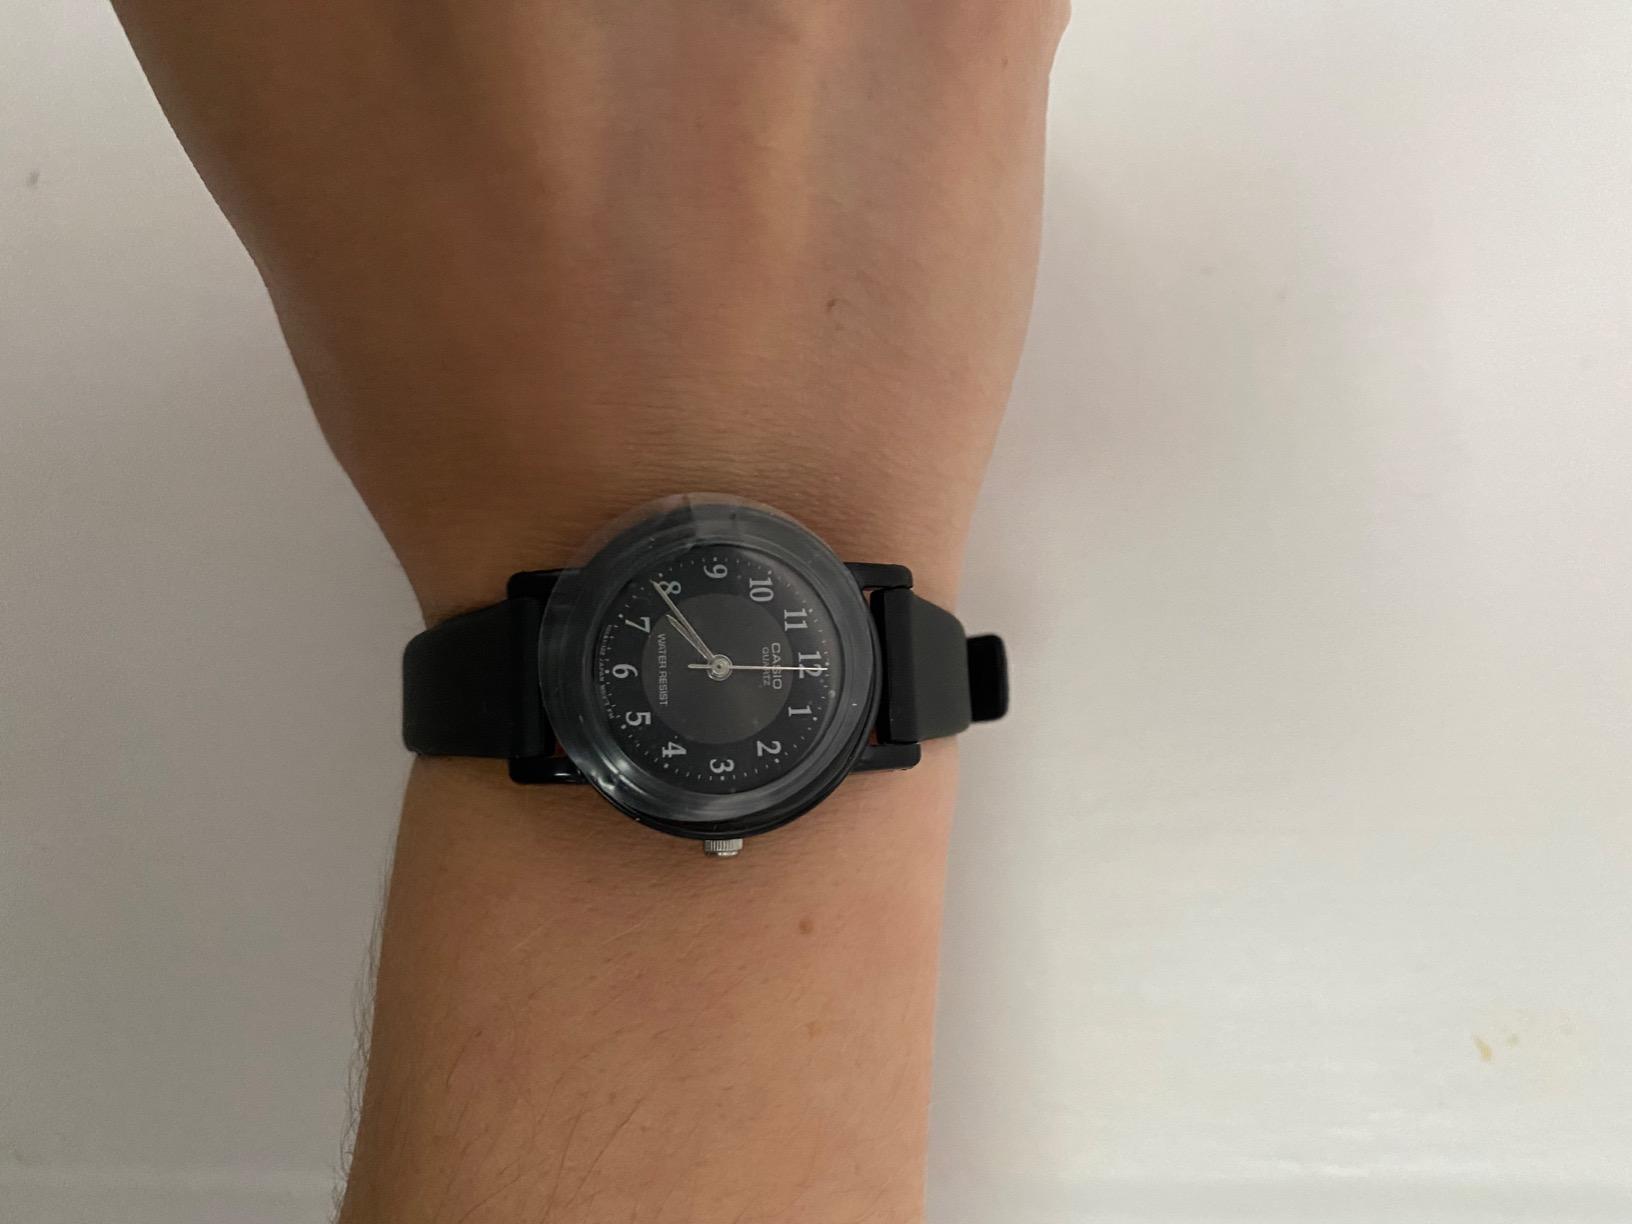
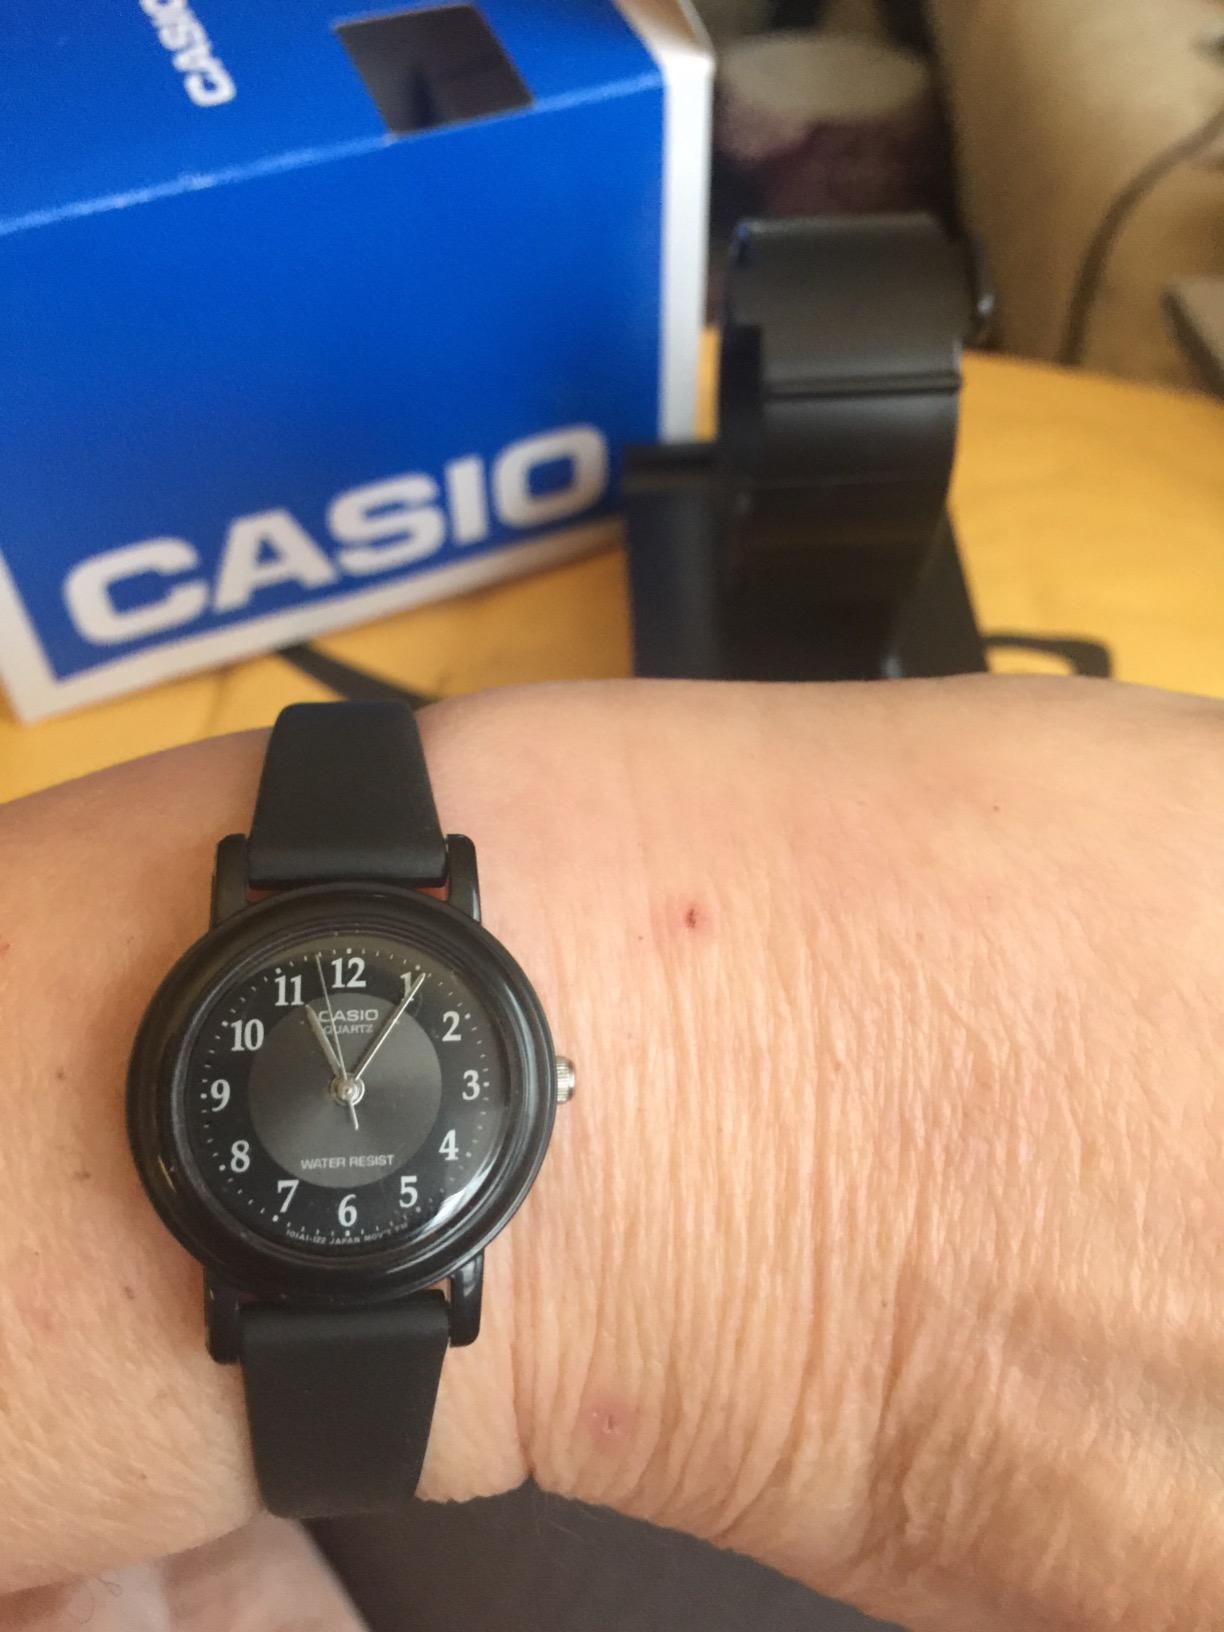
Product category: accessories_watch
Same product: yes